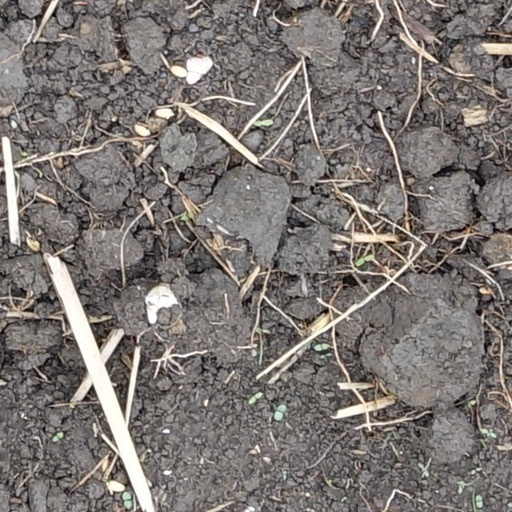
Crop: wheat